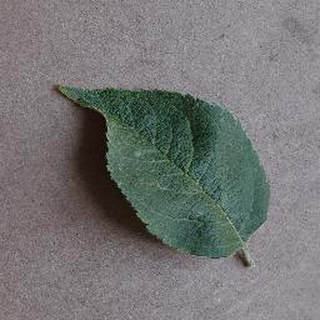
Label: healthy_apple